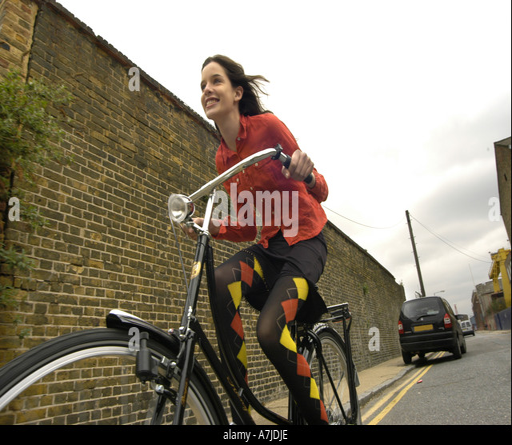
a girl speeding on an old - model cycle on a road with a brick wall beside and a car parked in the background